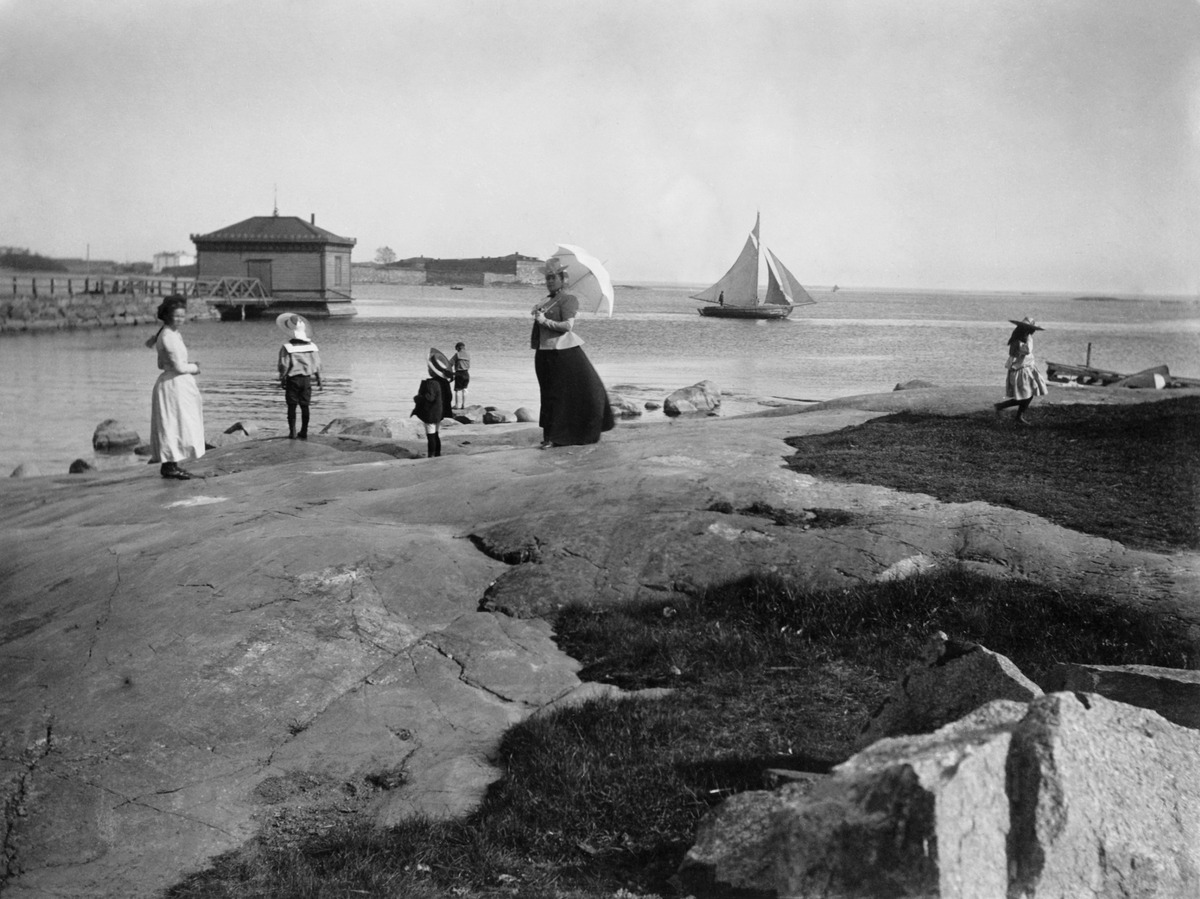
Kaivopuisto
sisällön kuvaus: Kaivopuisto. Eteläranta. Taustalla Ullanlinnan kylpylaitoksen laituri ja Särkkä. Ihmisiä rantakalliolla. mustavalkoinen
Ajankohta: kuvausaika 1898
Paikka: Suomi, Uusimaa, Helsinki, Kaivopuisto Helsinki
Aiheet: rannat, kalliot, meret, ulkoilu, vapaa-aika, veneet, naiset, lapset, vaatteet, aurinko, suojautuminen